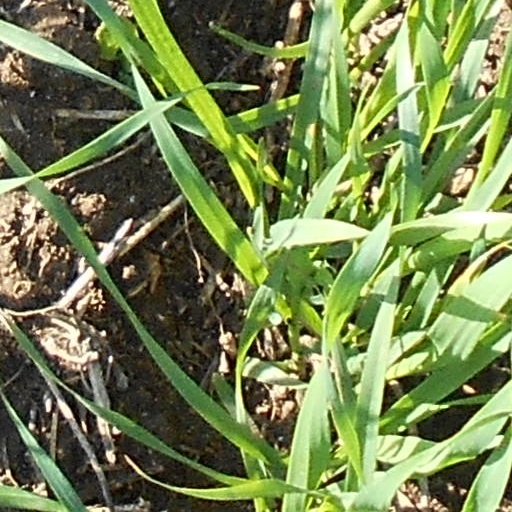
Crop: wheat